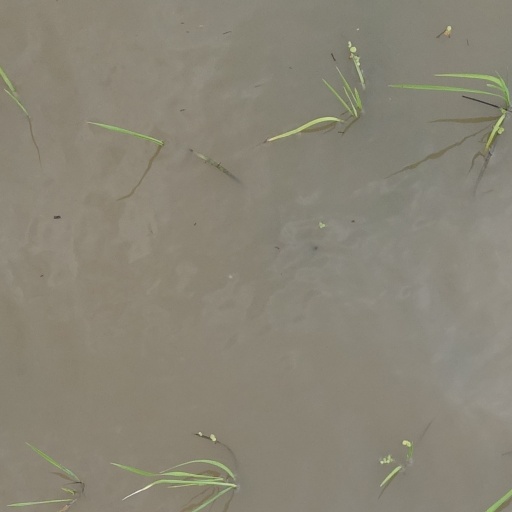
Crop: rice